Anticancer gene

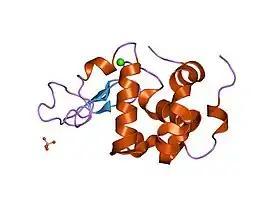
Crystal Structure of Calcium-bound α-lactalbumin.

HAMLET is known as an anticancer protein complex found in breast milk. One of the two molecules of this complex is multimeric alpha lactalbumin (MAL), which was first discovered during a study in 1995 that investigated how breast milk affects bacteria transformed with lung cancer. This study found that transformed cells were selected for apoptosis at a much higher rate than the untransformed, healthy cells. A later study in 2000, ascertained that oleic acid, a C18:1 fatty acid, is a cofactor that binds to MAL forming HAMLET. This complex, in a partially unfolded state, then displays apoptotic activity in cancer cells.